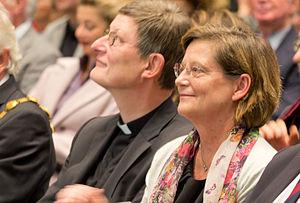
Élisabeth Taburet-Delahaye est une historienne et écrivaine française.